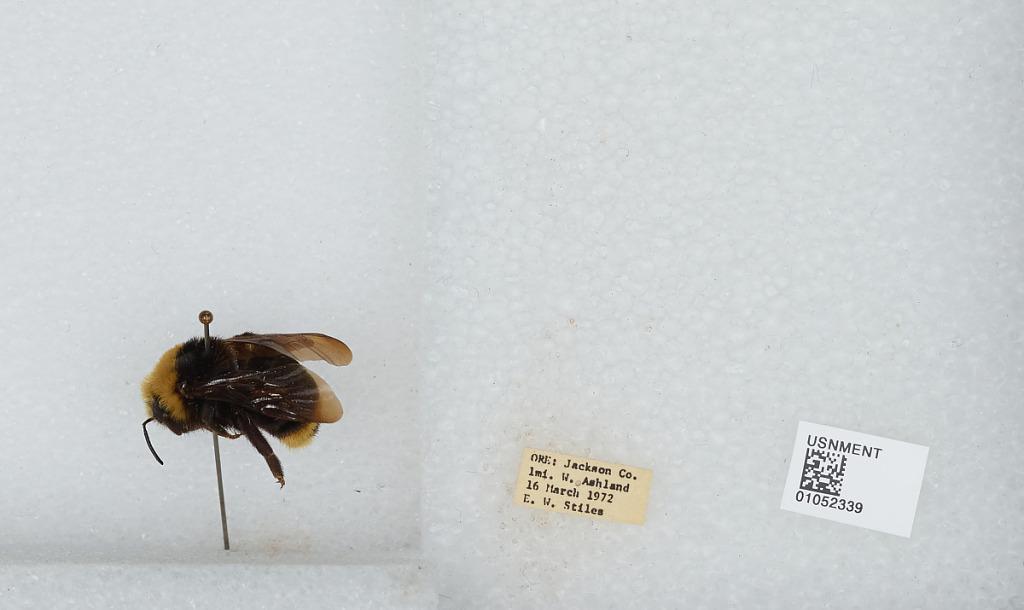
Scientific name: Bombus sp.
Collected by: E. Stiles
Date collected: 1972-3-16
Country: United States
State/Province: Oregon
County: Jackson
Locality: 1 mile West of Ashland
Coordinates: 42.1944, -122.747